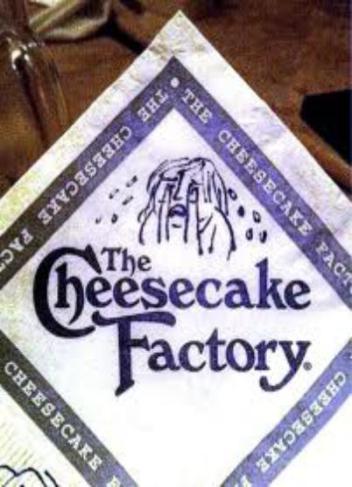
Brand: cheesecake factory
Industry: Food